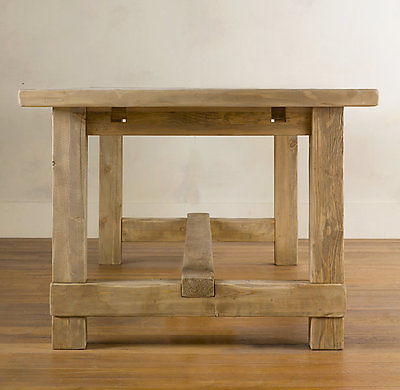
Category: table